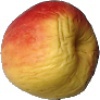
Label: red_yellow_apple